Architecture of Zimbabwe

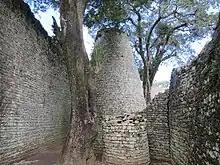
The conical Tower inside the Great Enclosure, Great Zimbabwe.

The Kingdom Hotel complex was constructed near the Victoria Falls world heritage site. It provides entertainment facilities within a traditional Africa architectural context. The foyer, lobby, casino, and entrance courtyard have a rounded design, with a domed roof that incorporates grass. The design of the roof significantly evokes the traditional architecture of Zimbabwe. Adjacent to the casino, guest rooms are arranged in twelve complexes on a curvilinear plan. Alongside these buildings, there is an artificial lake on which the structures seem to float, suggesting a moat at times. There are seven giant columns around the foyer, with carved Zimbabwe birds on each of them. Well-shaped stones were accurately coursed between each column, which evokes the free-standing walls at Great Zimbabwe. Around the waterfall, walls are painted with horizontal chord patterns from top to bottom. Aslant timber beams are part of the roof. The exterior of the entire hotel is surrounded by iron stakes, with spearheads and chevron patterns on them. Although most structures of this hotel are painted in brown and well plastered, traditional stone works are widely seen. The use of wooden roof beam reflects traditional architectural styles of Zimbabwe, and the chevron design can also be found in the Great Enclosure at ruined Great Zimbabwe.